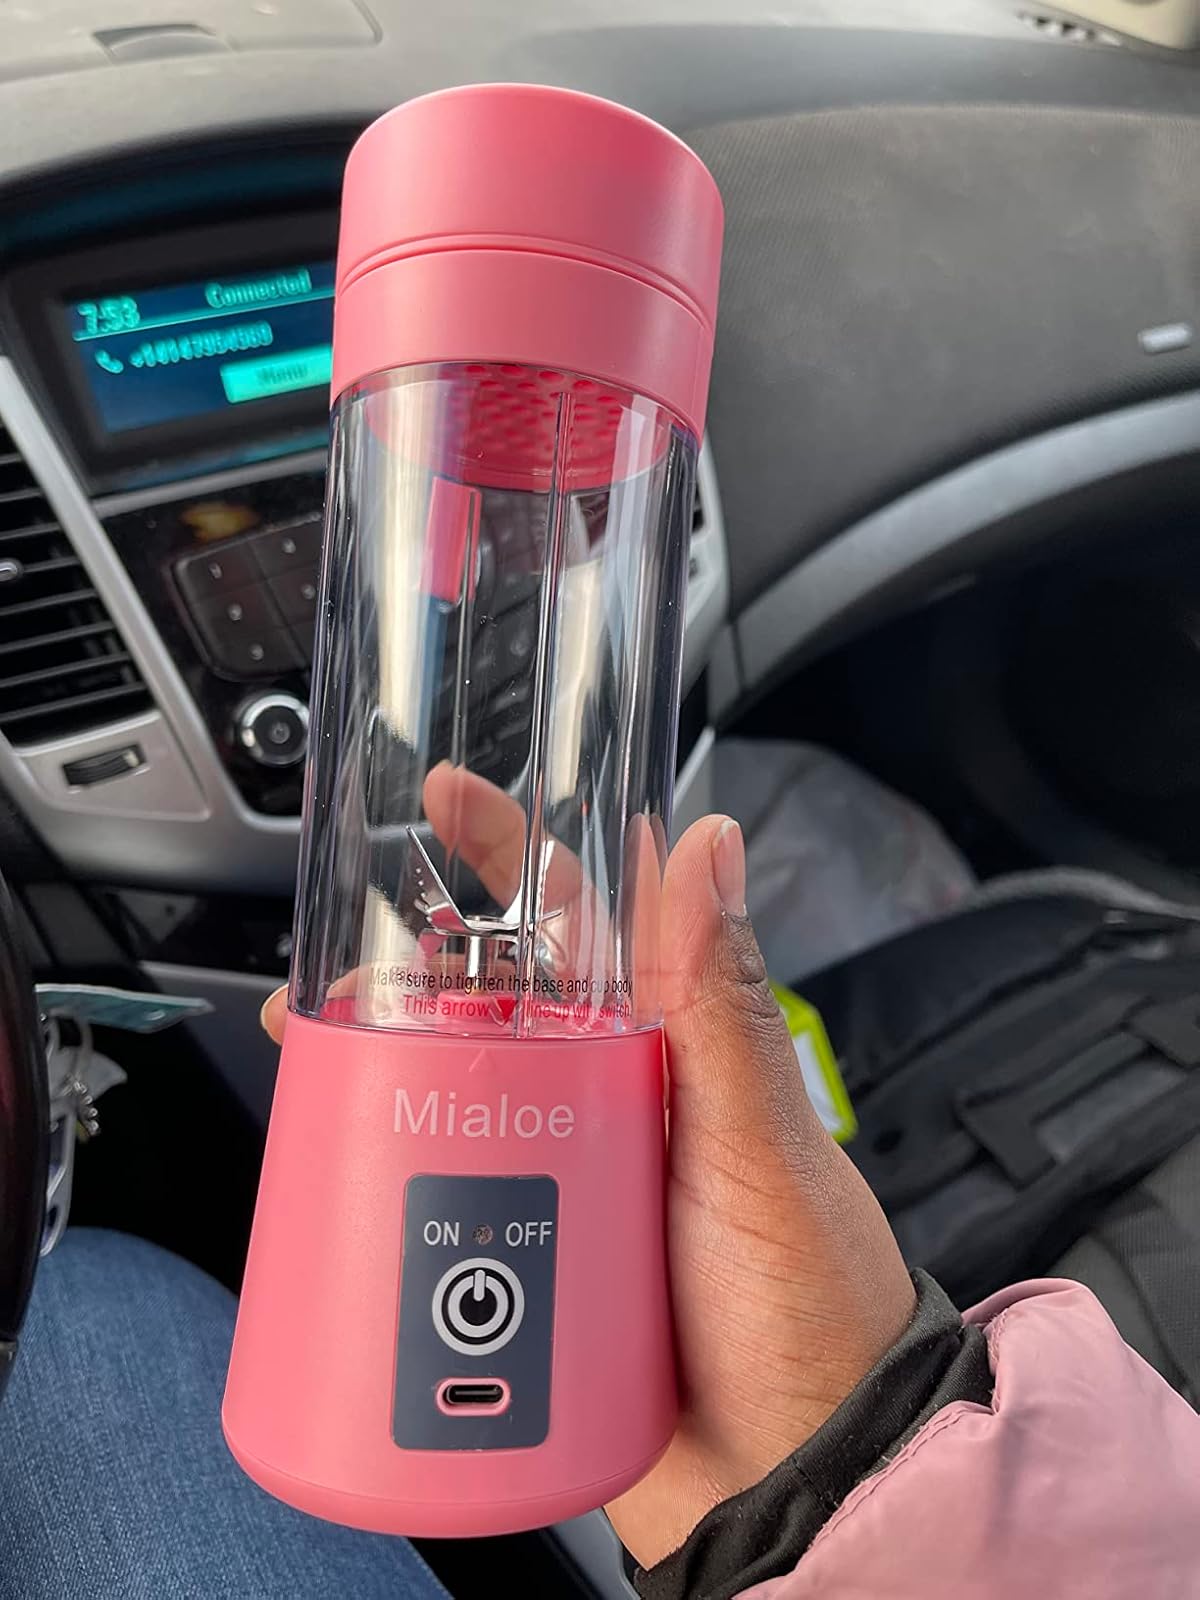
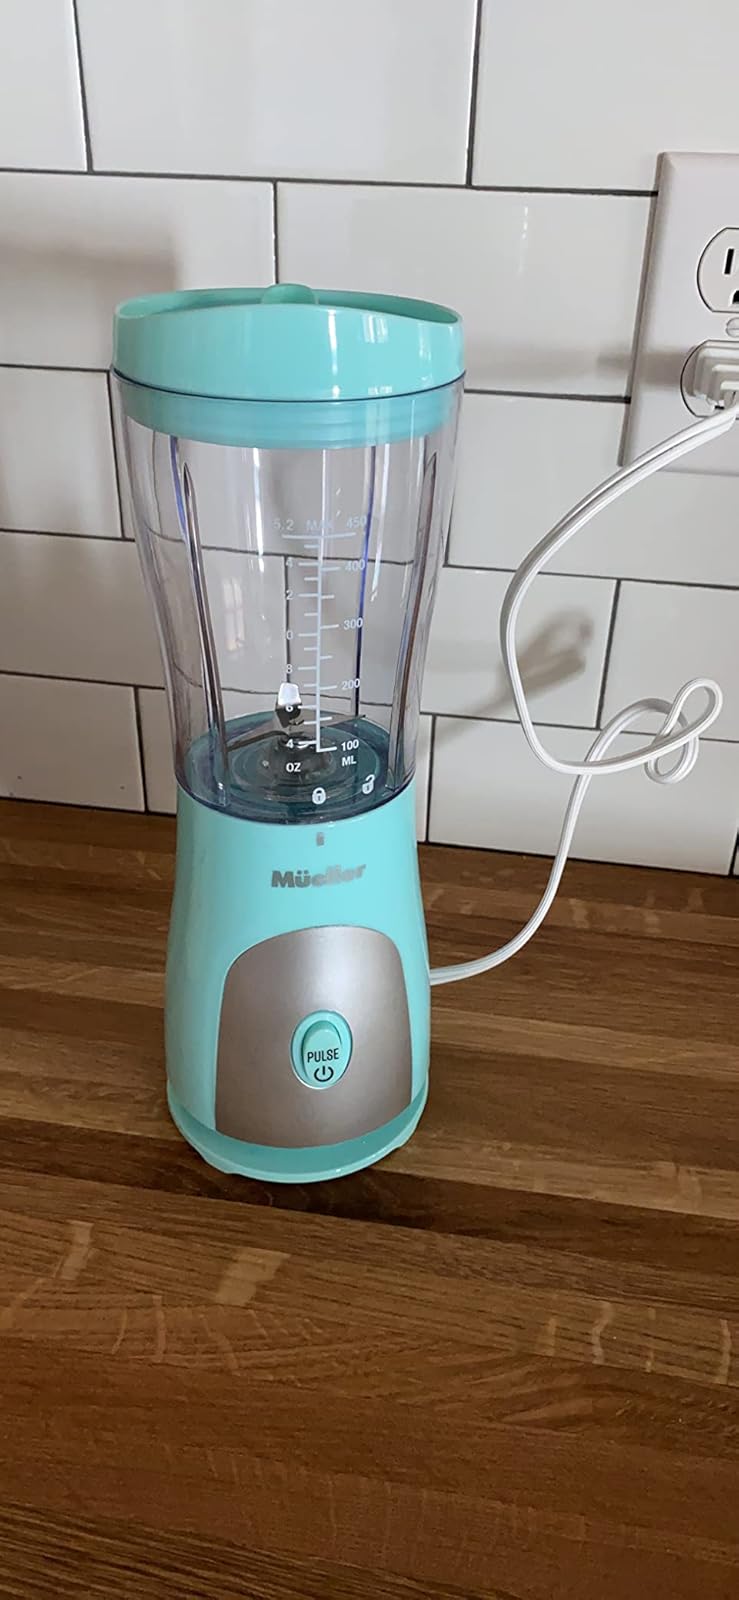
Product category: items_blender
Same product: no